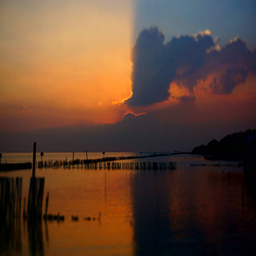
blurred ocean with sunset in the sky cloudy half tone